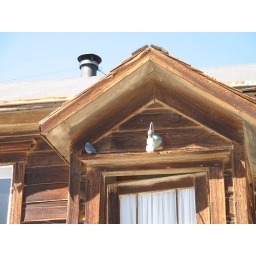
Blue bird on old house in Bodie. (38.212288054388175, -119.01206016540527;13)